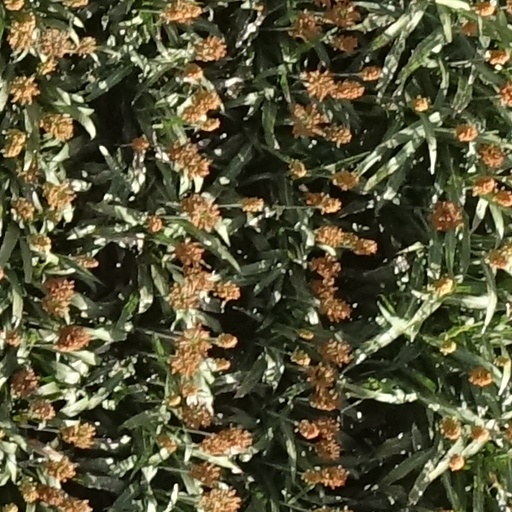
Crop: sorghum